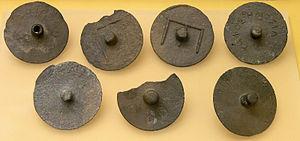
Jetons de vote en bronze utilisés par les jurés, de l'Héliée notamment. Ils sont constitués d'un disque de bronze portant une marque ou une inscription d'identification et d'une tige axiale, pleine ou creuse, qui sert à déterminer le vote
Le musée de l'Agora antique d'Athènes est abrité dans la stoa d'Attale, grand portique hellénistique reconstruit entre 1953 et 1956 sur le côté est de l'agora d'Athènes.
La démocratie athénienne désigne le régime politique mis en place progressivement dans la cité d'Athènes durant l'Antiquité et réputée pour être l'ancêtre des démocraties modernes. Le terme démocratie vient des mots grecs δῆμος / dêmos et κράτος / krátos. Il s'agit donc d'un régime où les décisions sont prises par le peuple.
Une urne électorale, parfois aussi appelée boîte de scrutin au Canada